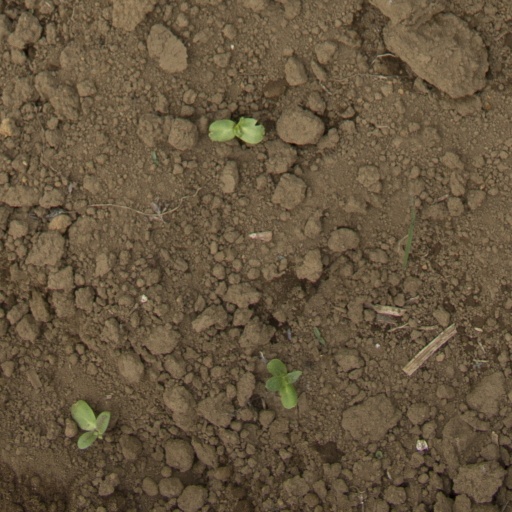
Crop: Jerusalem artichoke